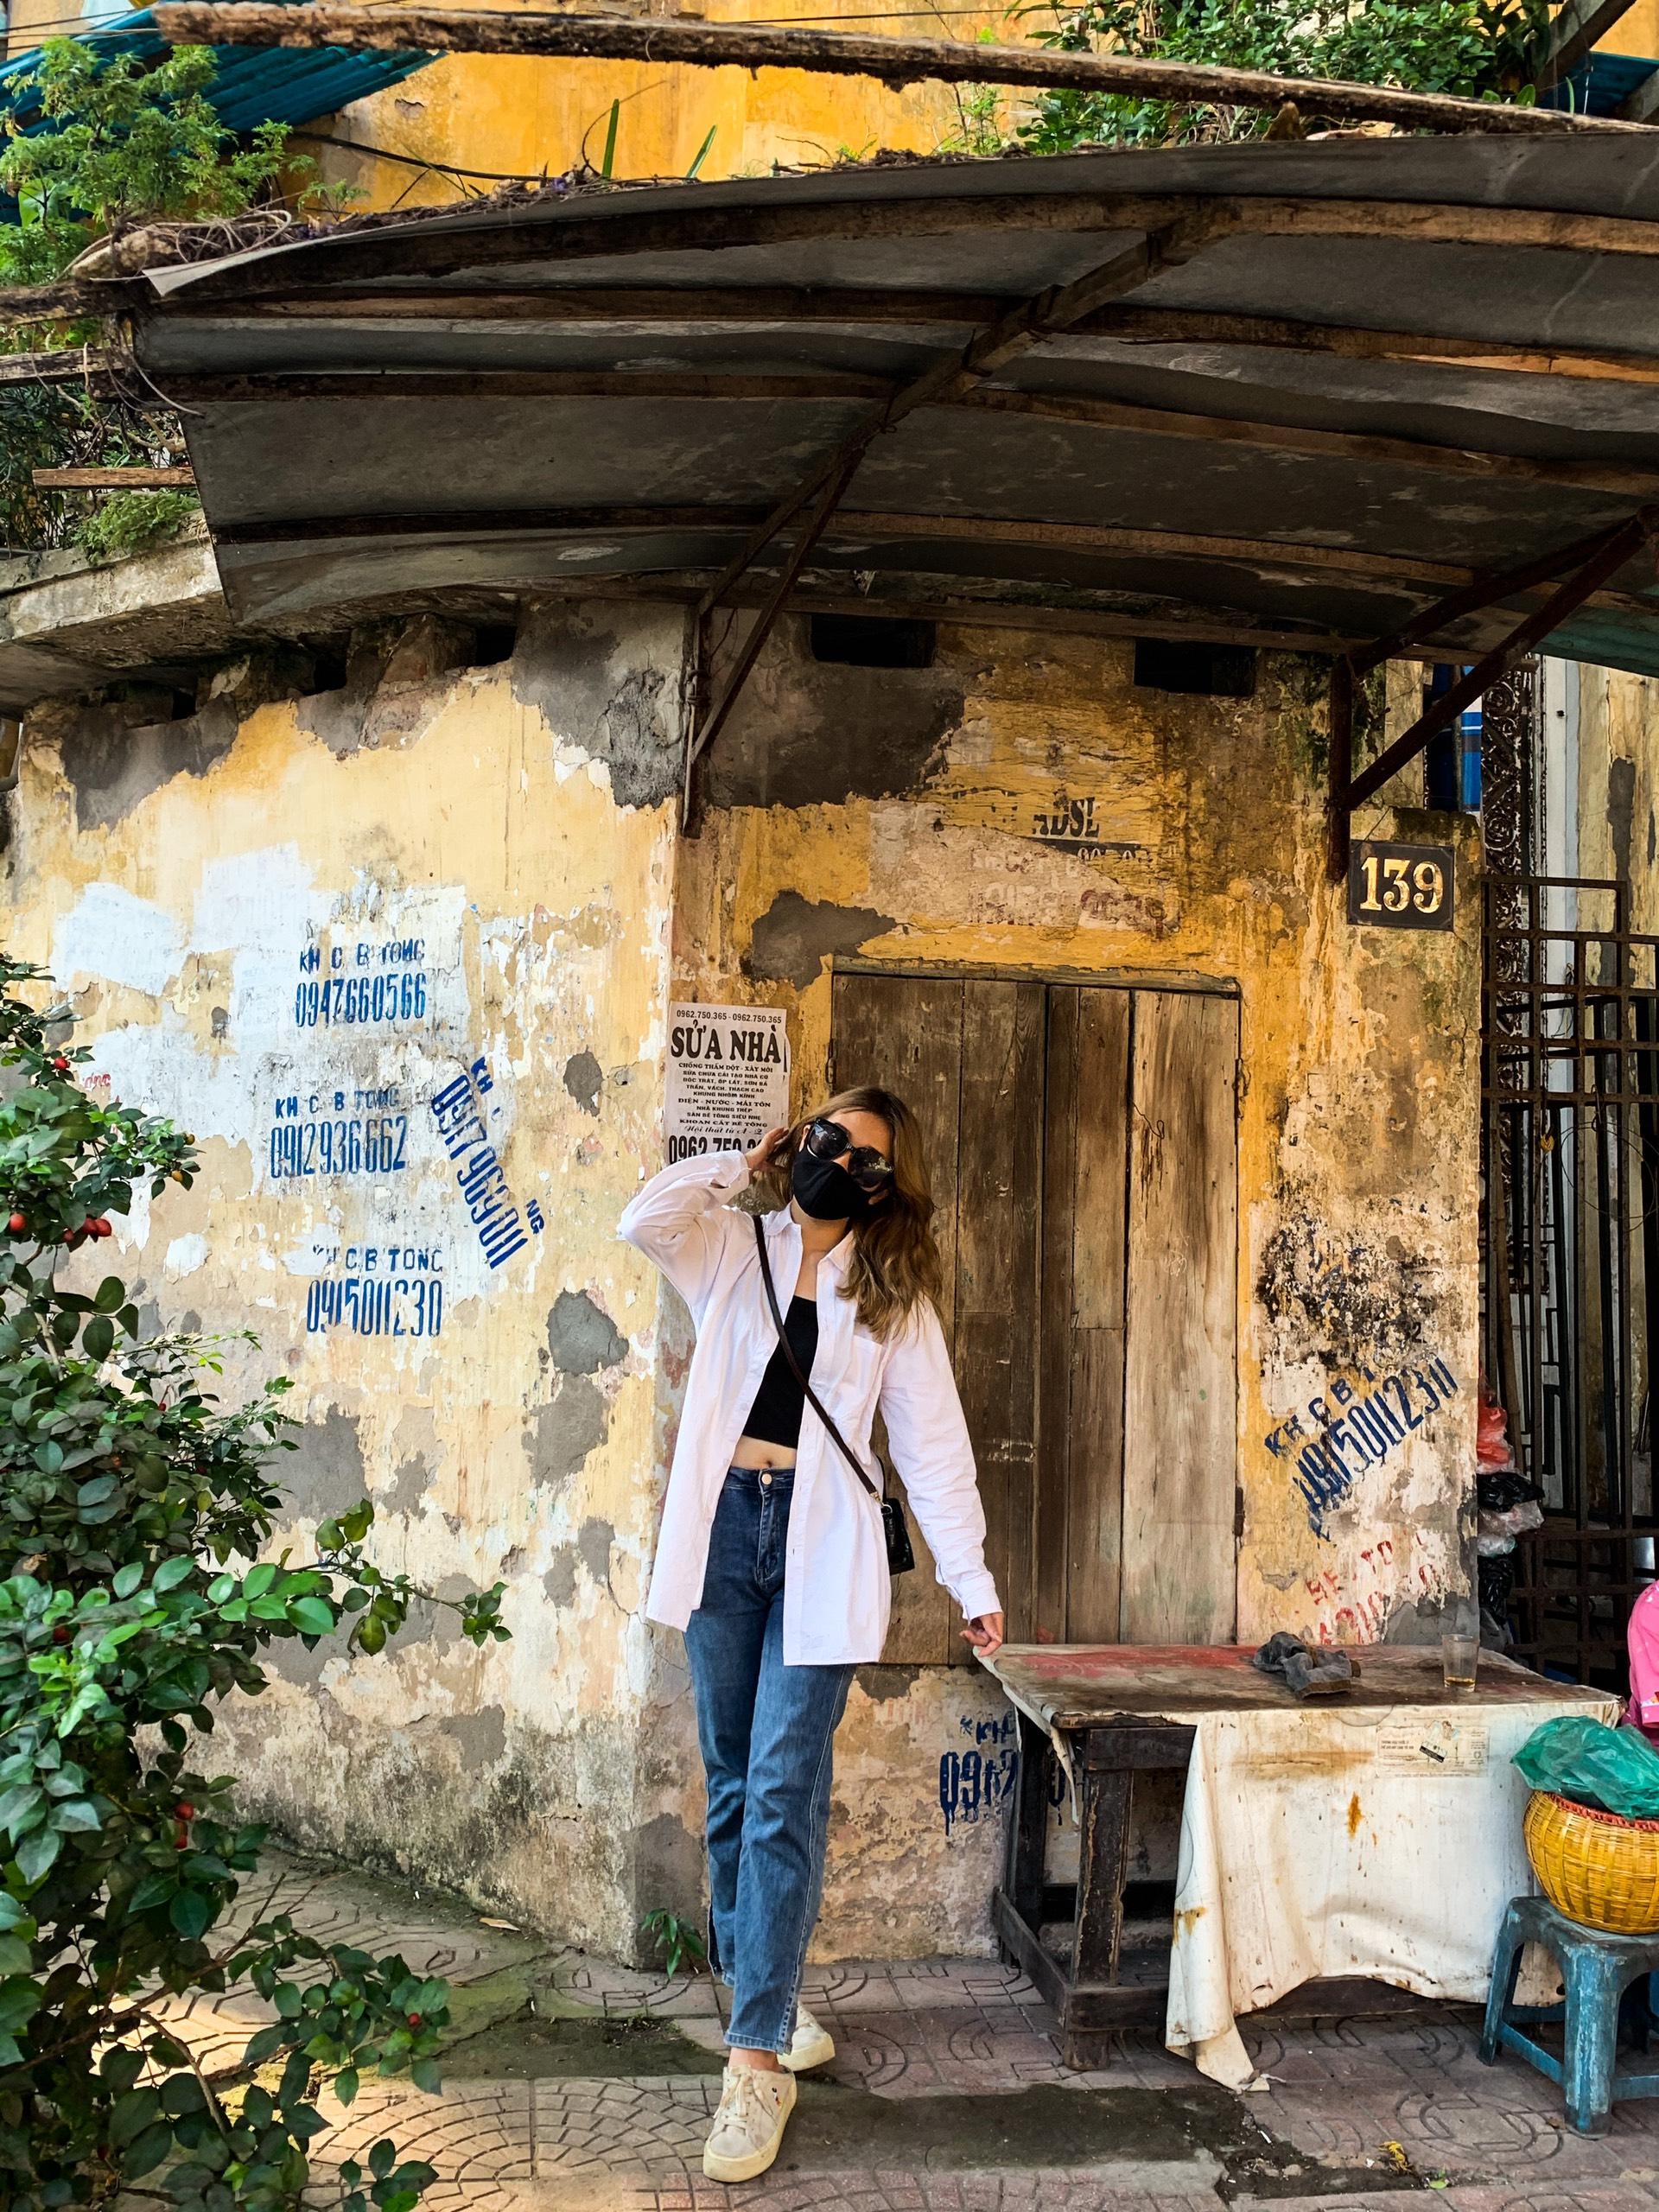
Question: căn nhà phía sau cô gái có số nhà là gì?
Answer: căn nhà có số nhà là 139